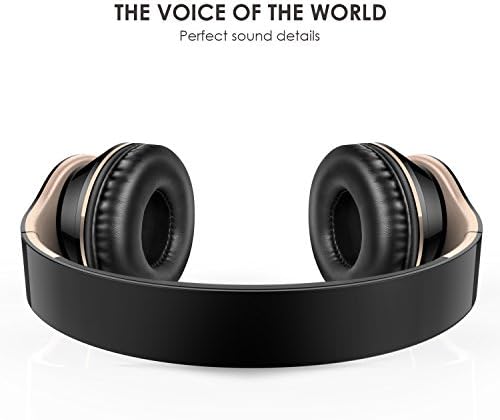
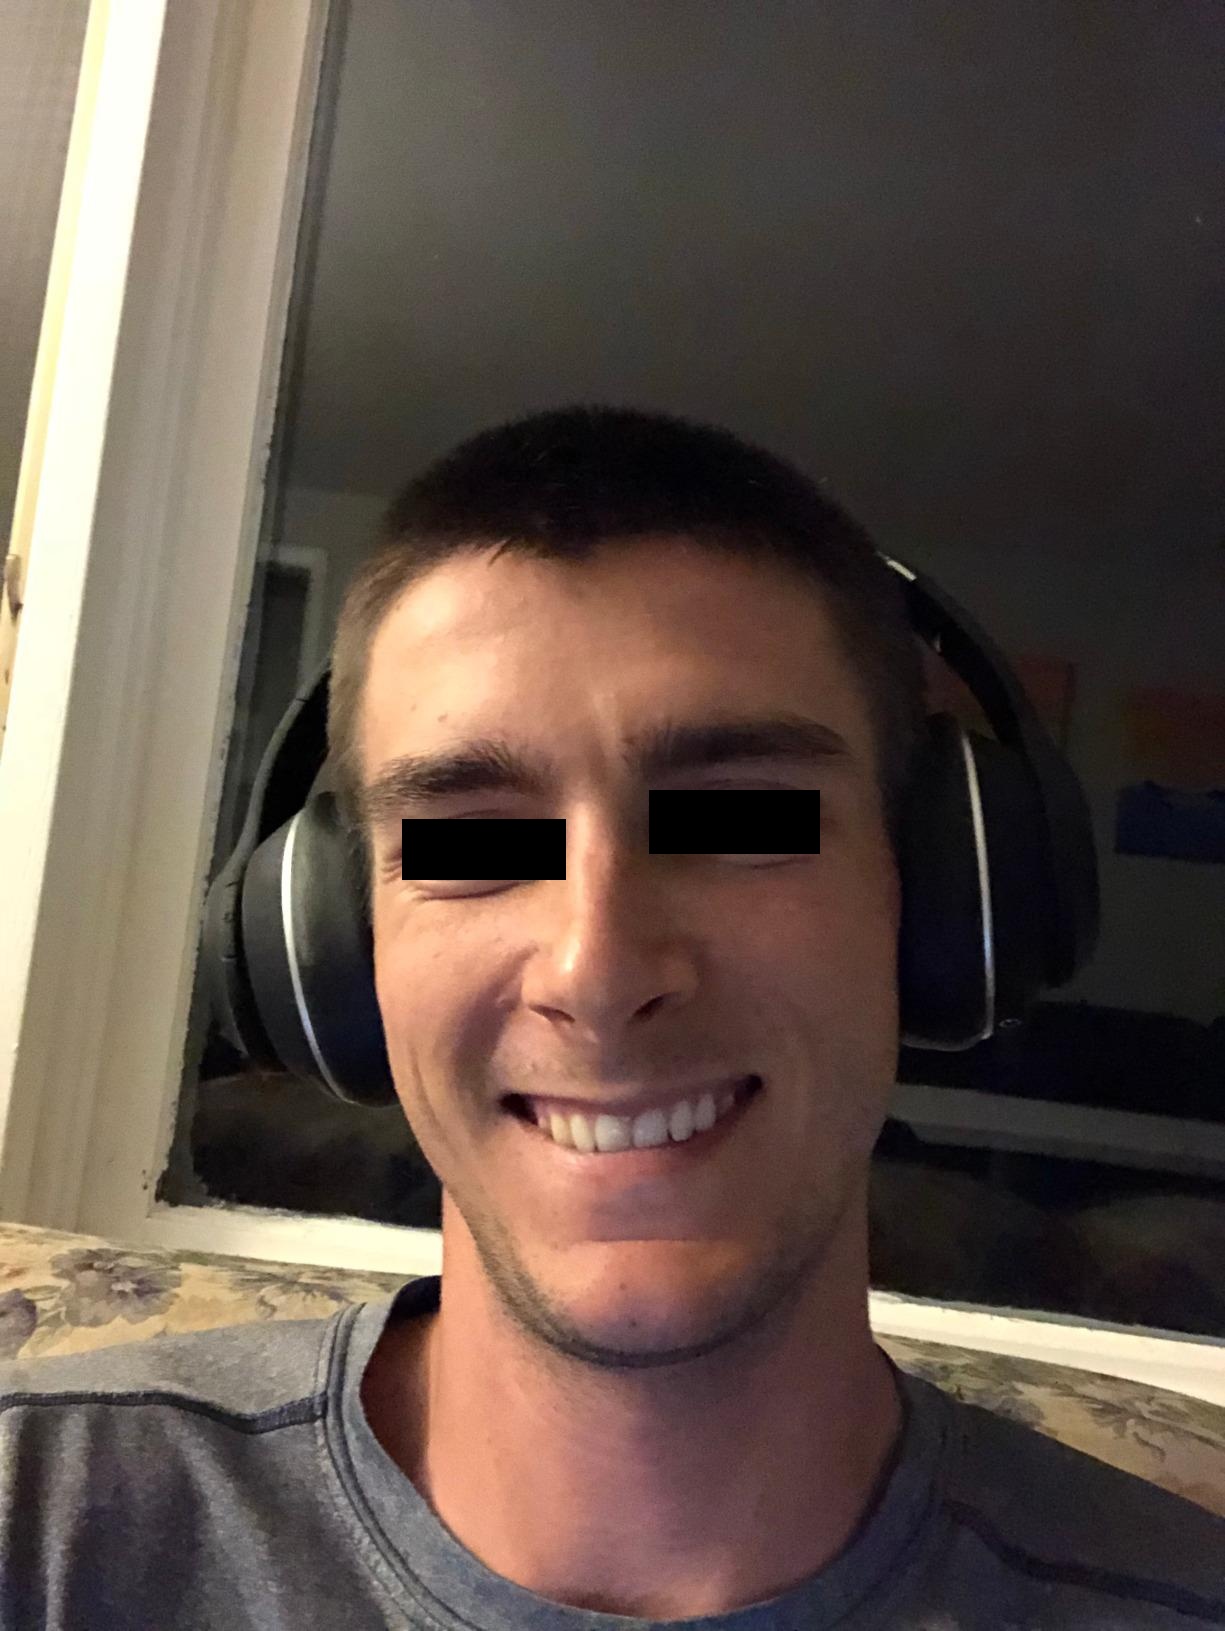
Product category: headphones
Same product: no